Three Figures in a Room

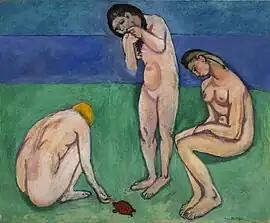
"Bathers with a Turtle (Baigneuses)", 1907–08, by Henri Matisse, Saint Louis Art Museum, St. Louis

Dyer is depicted in three different positions, all twisted and contorted. Bacon uses large and vigorous brushstrokes to create distinctive splashes of colour. In the left panel, a naked Dyer sits on a toilet facing away from the viewer; he rests on a massive black bed or chair in the centre panel; and he is sitting contorted on a pedestal chair in the right panel. The creased back of the left figure may be inspired by Edgar Degas's drawing "After the Bath, Woman Drying Herself", and also possibly by the Belvedere Torso. The art critic David Sylvester has suggested that the centre and right figures may be inspired by Michelangelo's sculptures in the Medici Chapel, and draws parallels with the three figures in Henri Matisse's "Bathers with a Turtle".